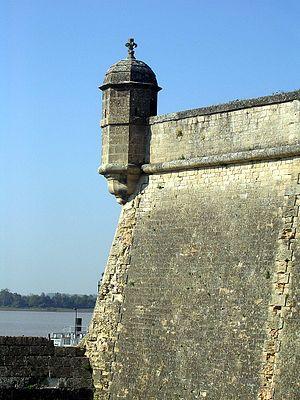
Echauguette de la citadelle de Blaye (Gironde, France)
La citadelle désigne deux formes de fortifications différentes. L'acception la plus courante est la partie fortifiée d'une ville, avec des bastions, environnée de fossés pour commander la ville. Elle est donc au cœur de la ville mais peut aussi être en dehors si la position s'avère plus intéressante.
La citadelle de Blaye est un complexe militaire de 38 hectares bâti entre 1685 et 1689 par l'architecte militaire François Ferry, directeur général des fortifications de Guyenne, sous la supervision de Vauban. Dominant l'estuaire de la Gironde, elle se situe dans la commune de Blaye, dans le nord du département de la Gironde, en France. Elle forme un vaste ensemble fortifié entouré de courtines, complété par quatre bastions et trois demi-lunes.